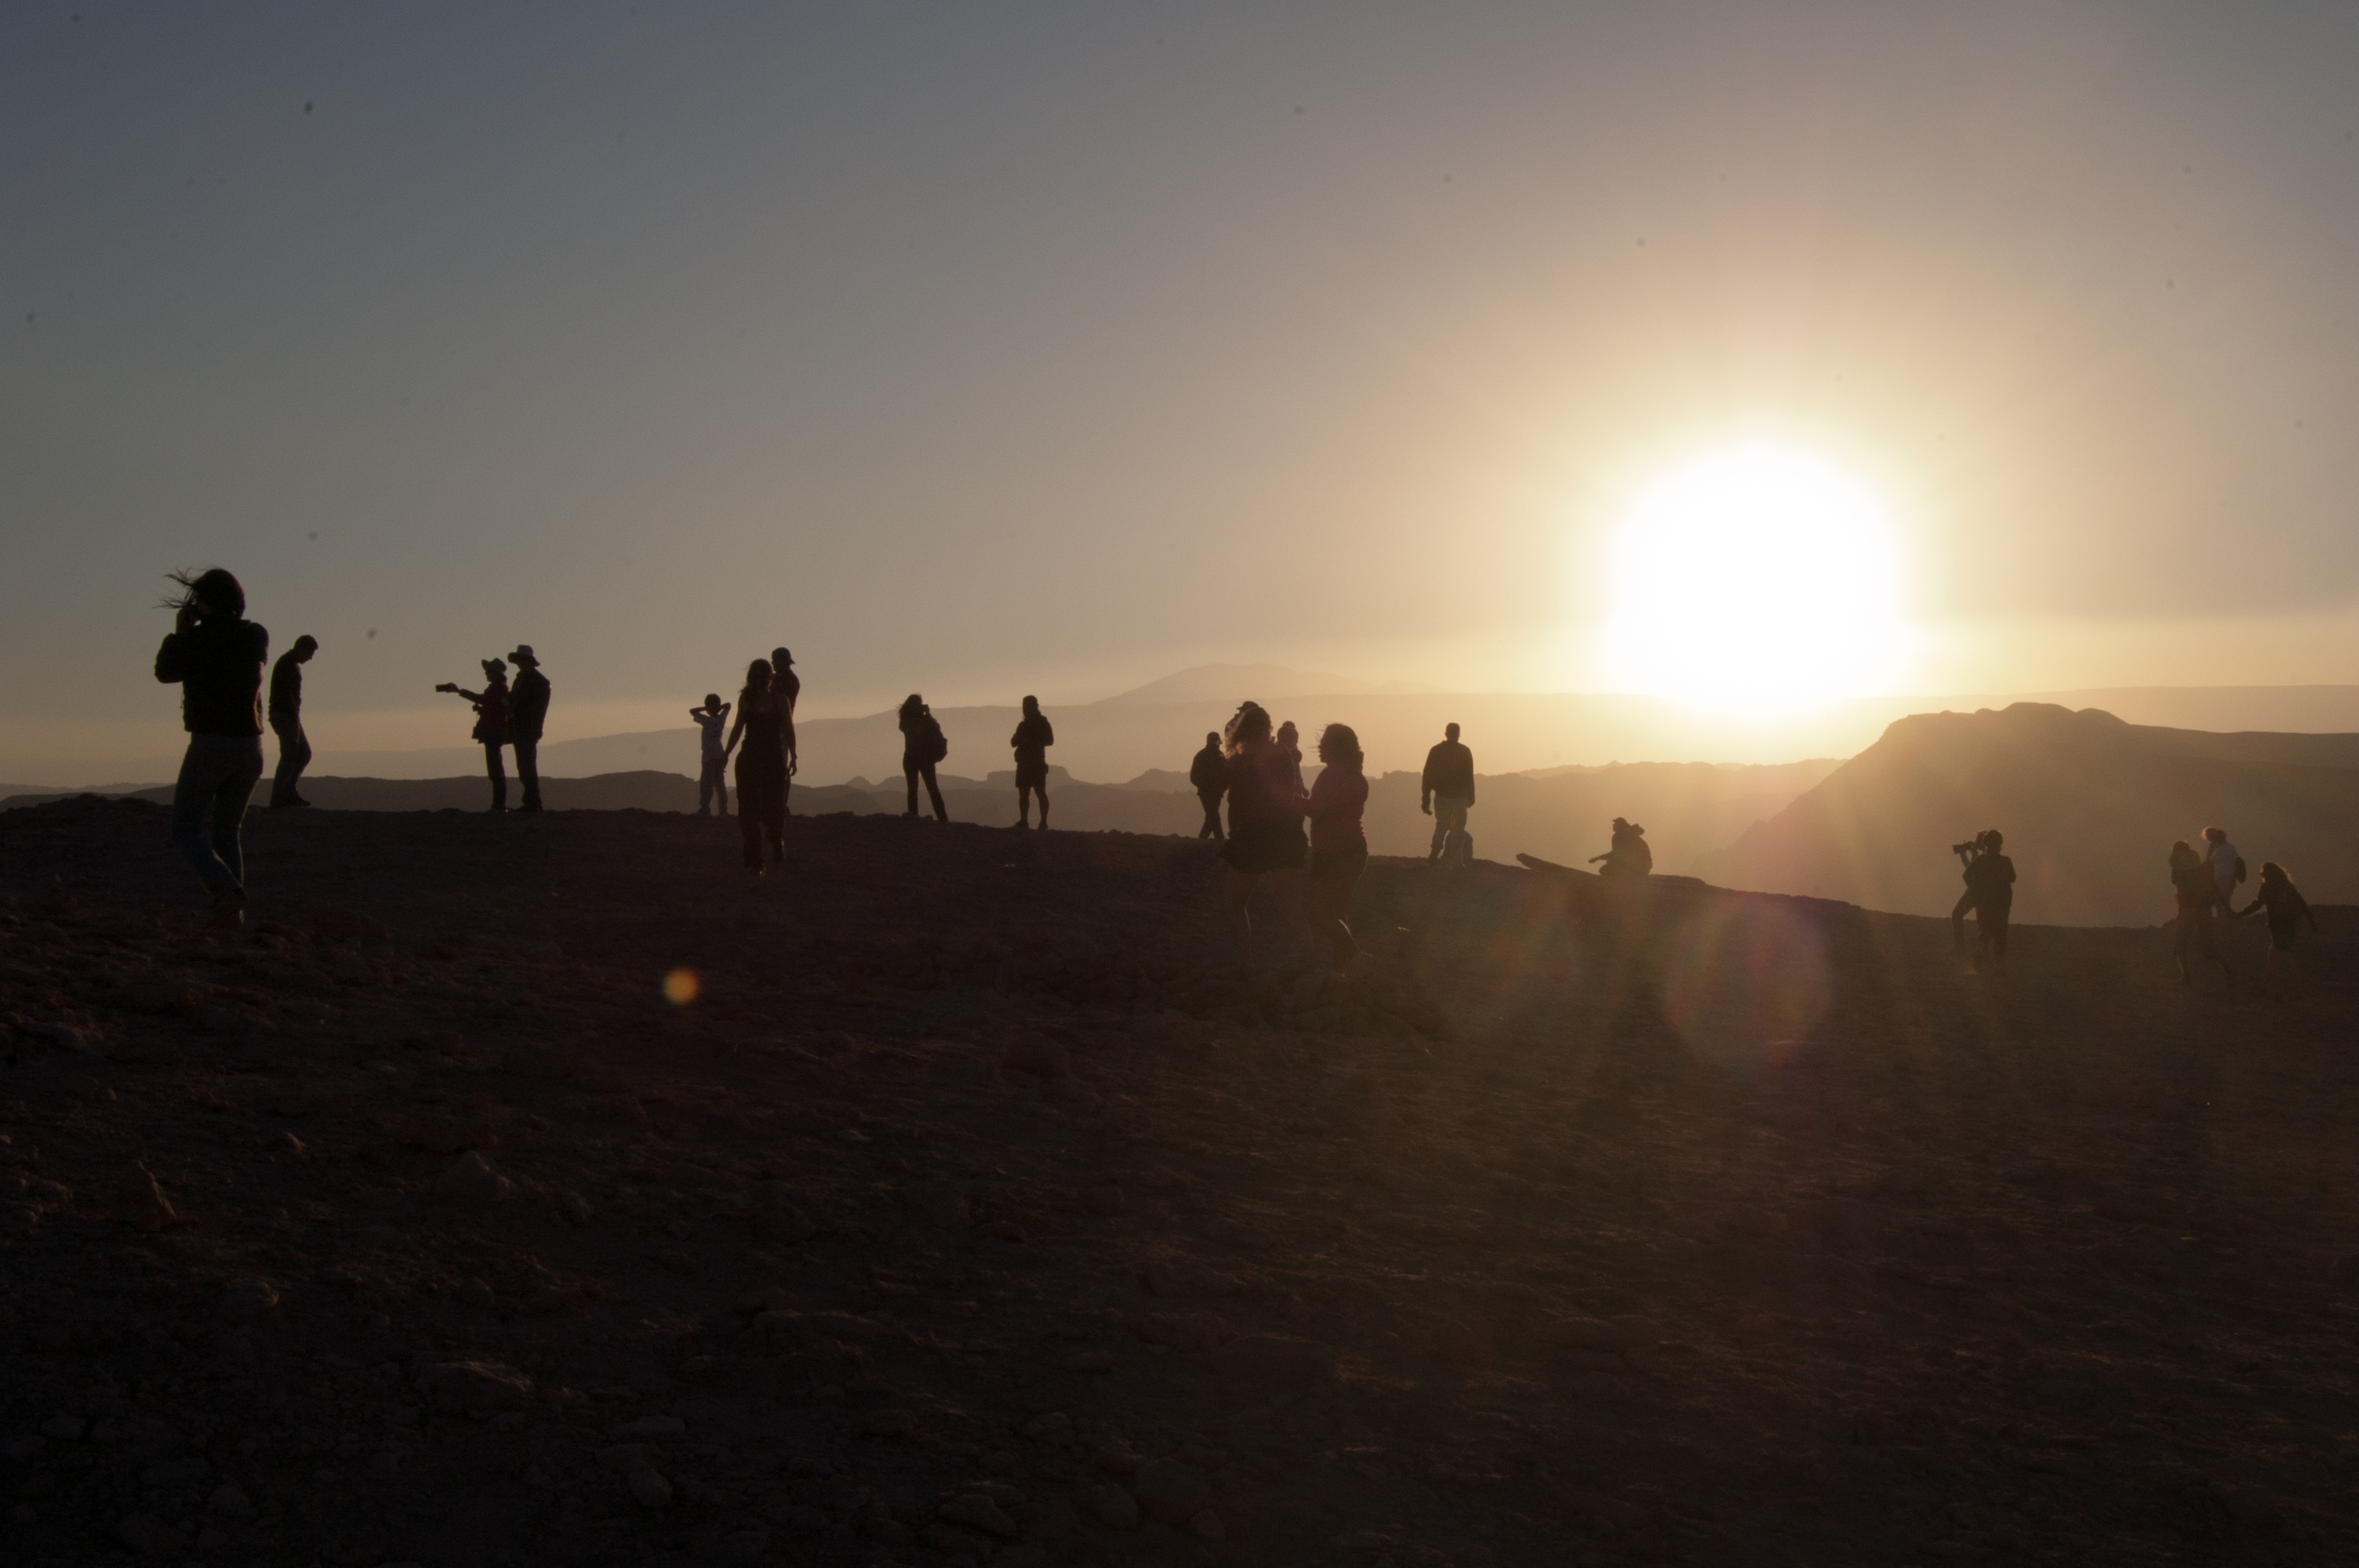
beach, sea, coast, nature, horizon, sun, sunrise, sunset, sunlight, morning, hill, dawn, dusk, evening, sol, natural environment, atmospheric phenomenon